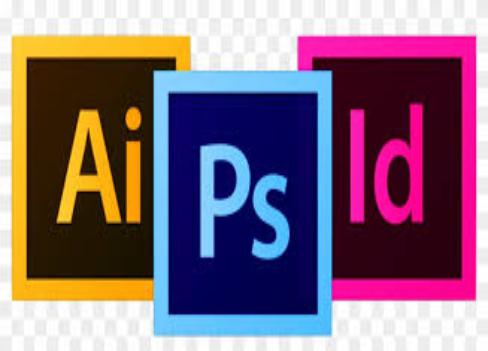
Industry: Others